Fountain

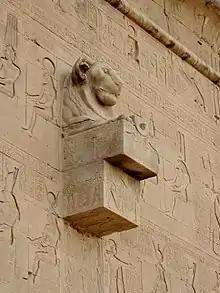
An Egyptian fountain on the Temple of Dendera

Ancient civilizations built stone basins to capture and hold precious drinking water. A carved stone basin, dating to around 700 BC, was discovered in the ruins of the ancient Sumerian city of Lagash in modern Iraq. The ancient Assyrians constructed a series of basins in the gorge of the Comel River, carved in solid rock, connected by small channels, descending to a stream. The lowest basin was decorated with carved reliefs of two lions. The ancient Egyptians had ingenious systems for hoisting water up from the Nile for drinking and irrigation, but without a higher source of water it was not possible to make water flow by gravity, There are lion-shaped fountains in the Temple of Dendera in Qena.